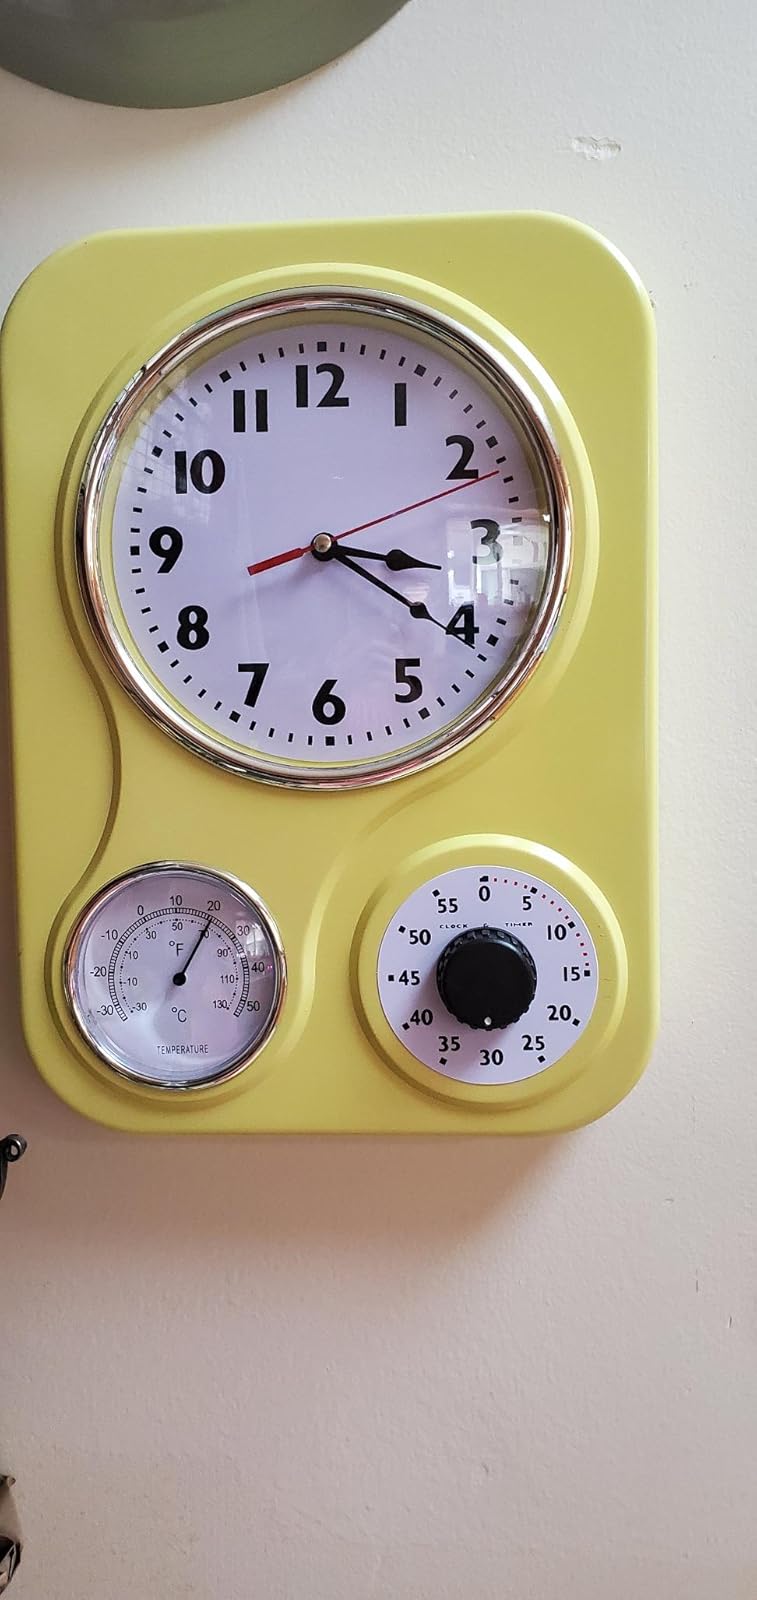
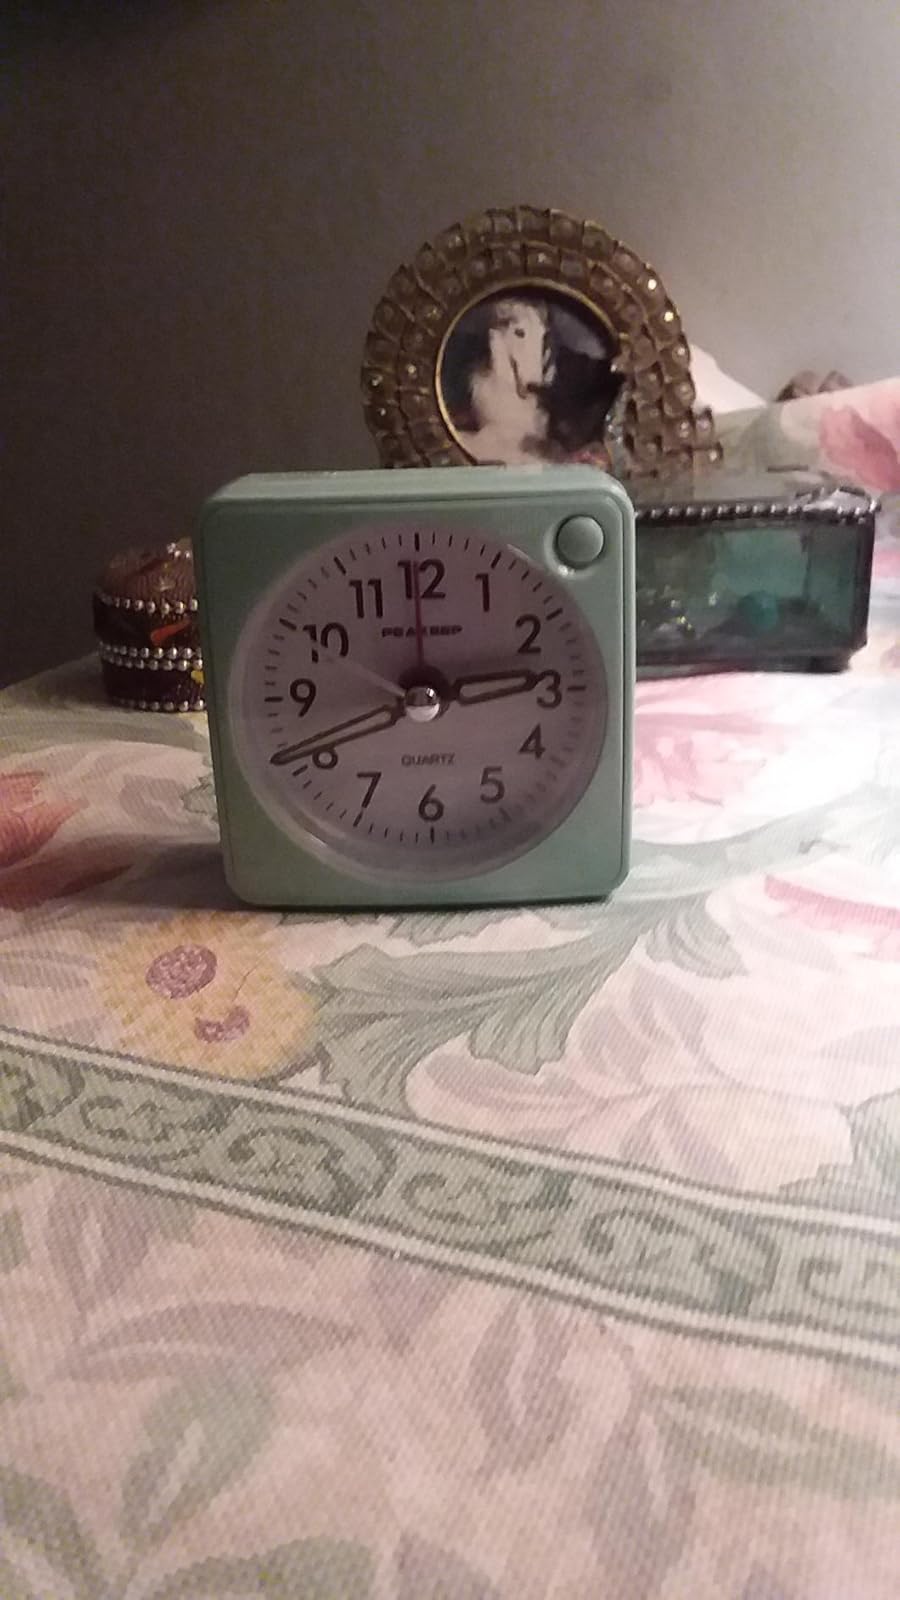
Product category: clock
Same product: no